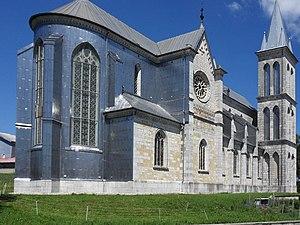
Église de Boujailles Région de Franche-Comté. Département du Doubs
Cet article recense les monuments historiques du Doubs, à l'exclusion de ceux de Besançon et Montbéliard qui font l'objet de deux articles séparés.
L’église Saint-Maurice de Boujailles est une église située à Boujailles dans le département français du Doubs.
Boujailles est une commune française située dans le département du Doubs, en région Bourgogne-Franche-Comté.